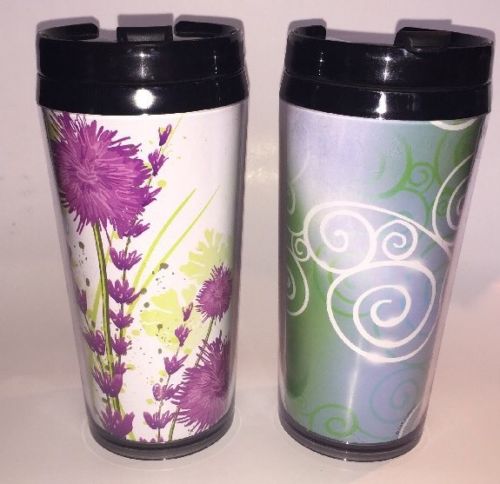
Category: mug